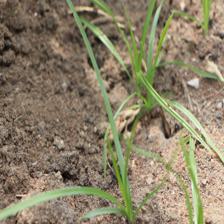
Label: Grass